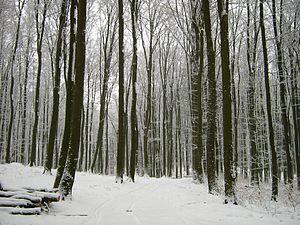
Le Hêtre commun, Fagus sylvatica, couramment désigné simplement comme le hêtre est une espèce d'arbres à feuilles caduques, indigène d'Europe, appartenant à la famille des Fagaceae, tout comme le chêne et le châtaignier.